Yessentukskaya

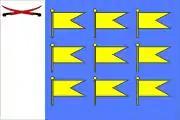
Flag of Yessentukskaya

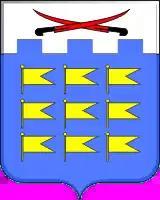
Coat of Arms of Yessentukskaya

Yessentukskaya is a rural locality